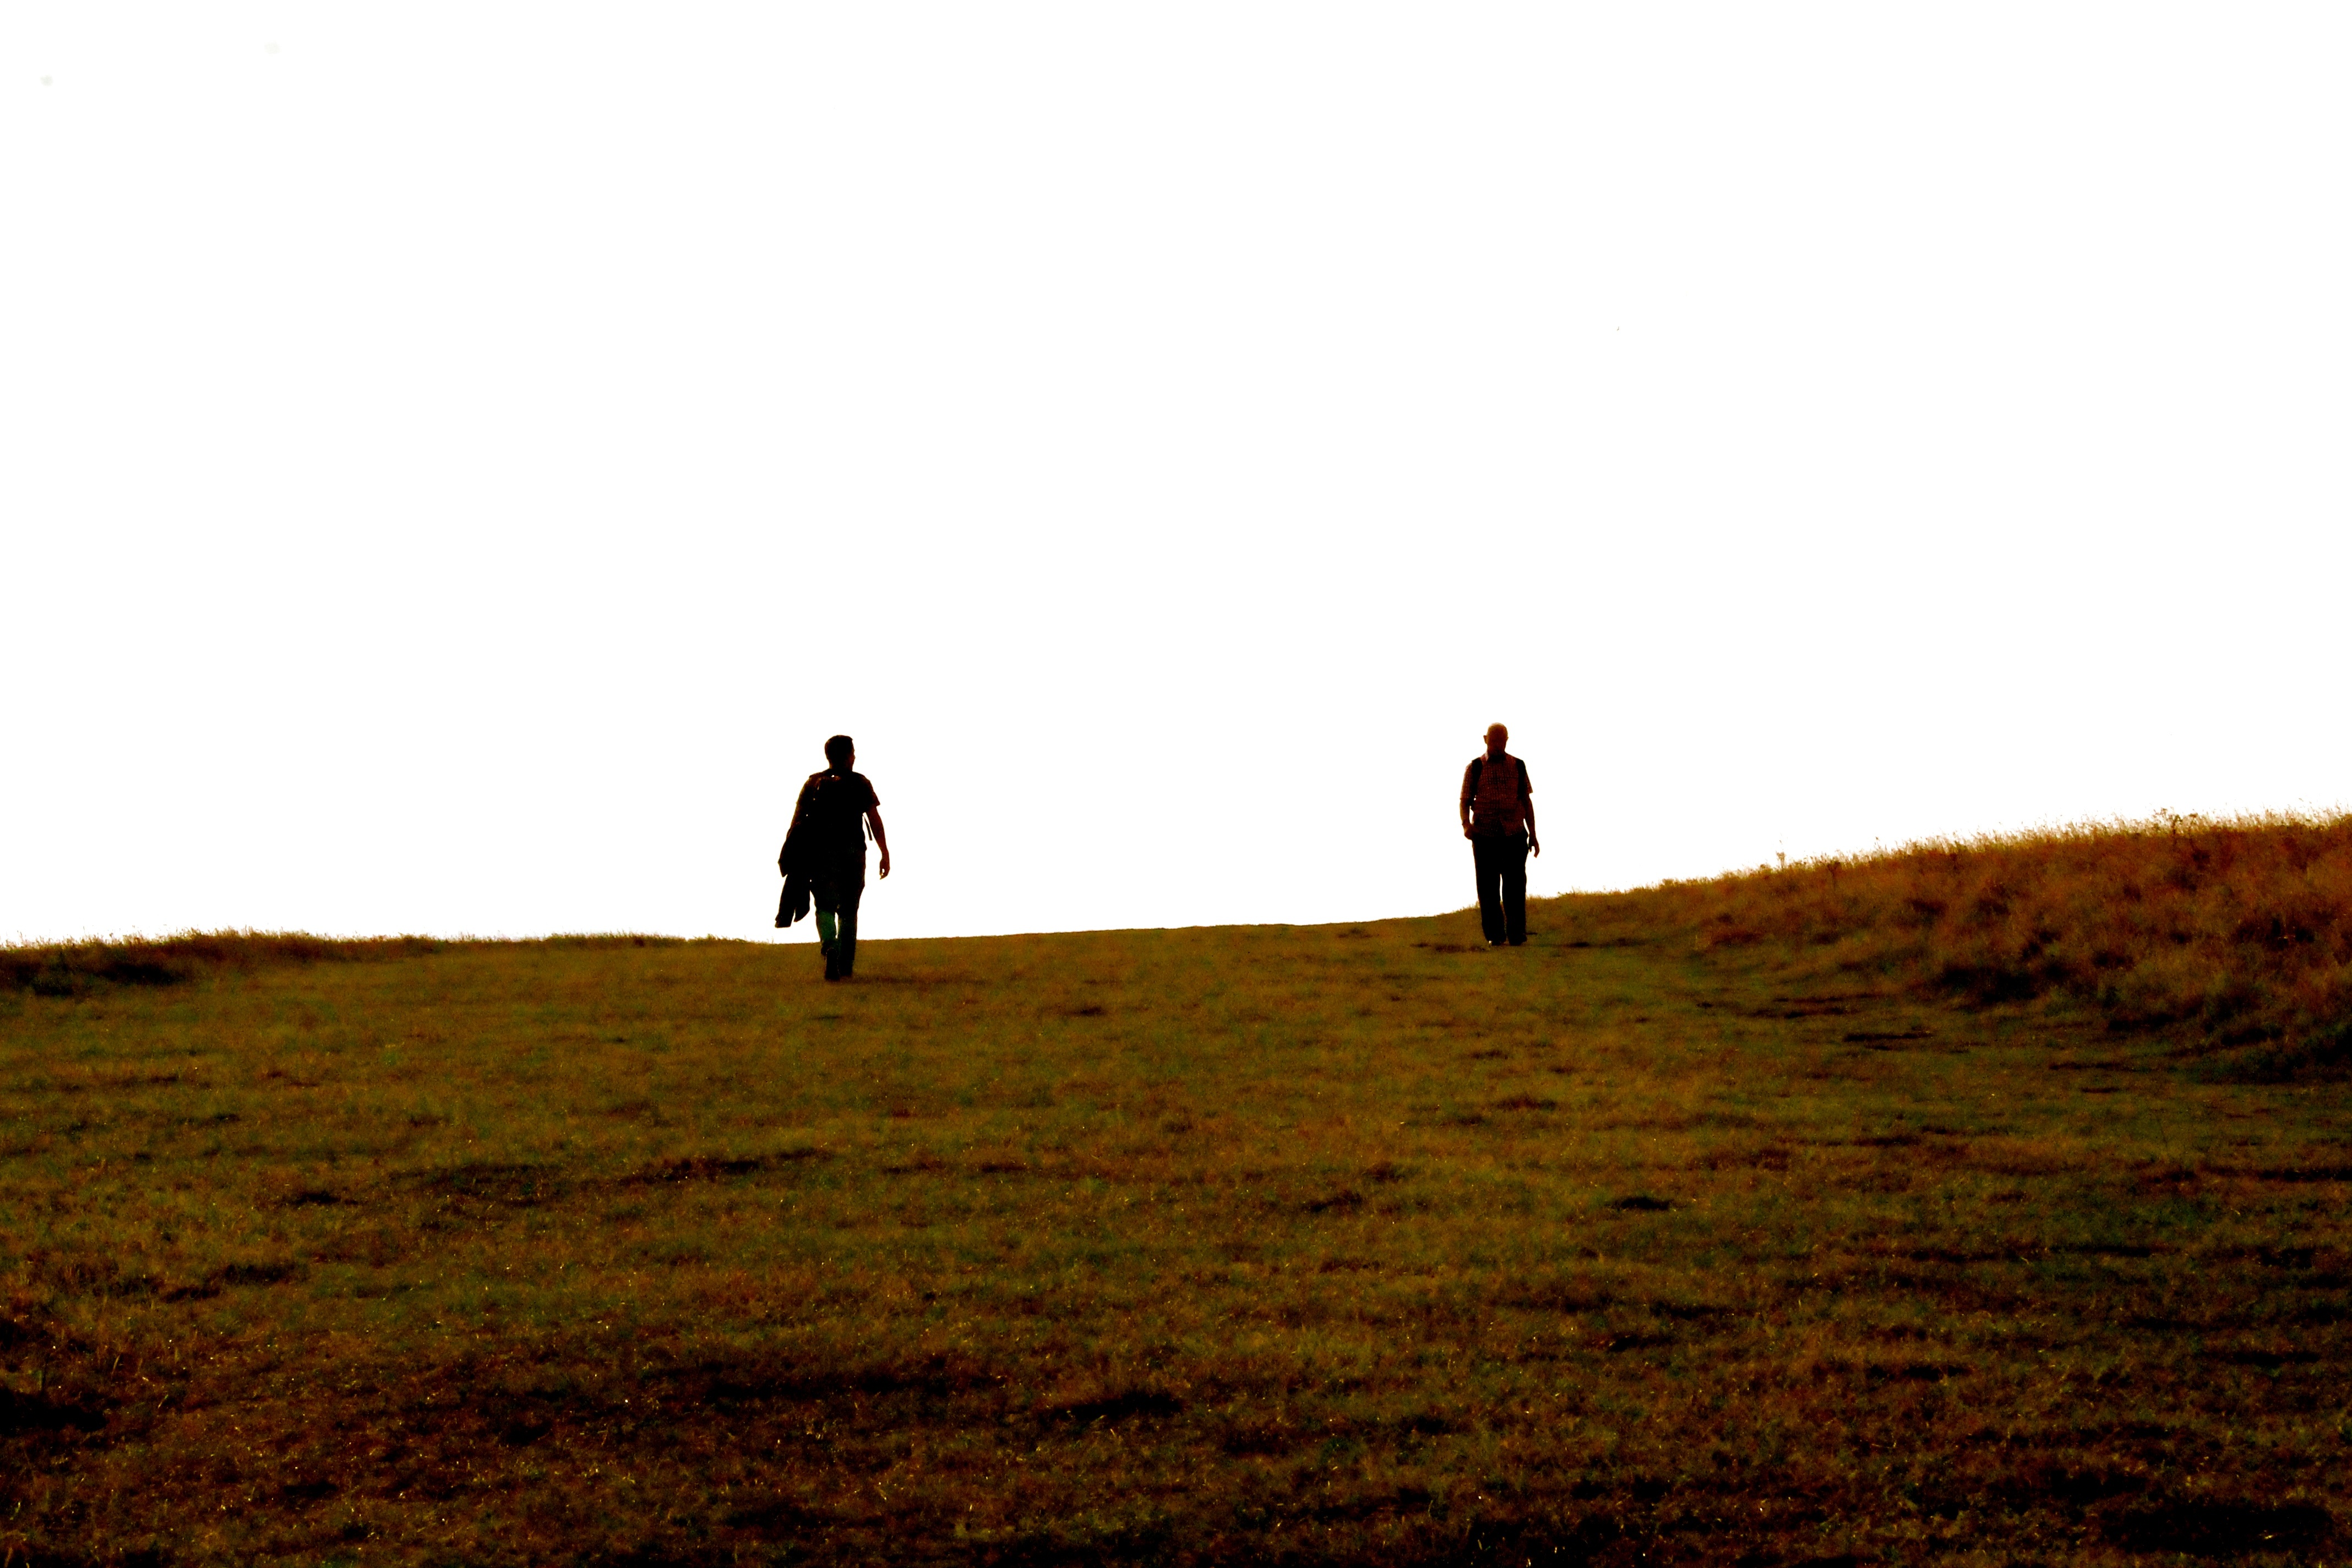
landscape, grass, horizon, walking, field, prairie, two, plain, grassland, ecosystem, steppe